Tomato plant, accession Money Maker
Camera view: bottom (45 deg); turntable rotation: 330 degrees
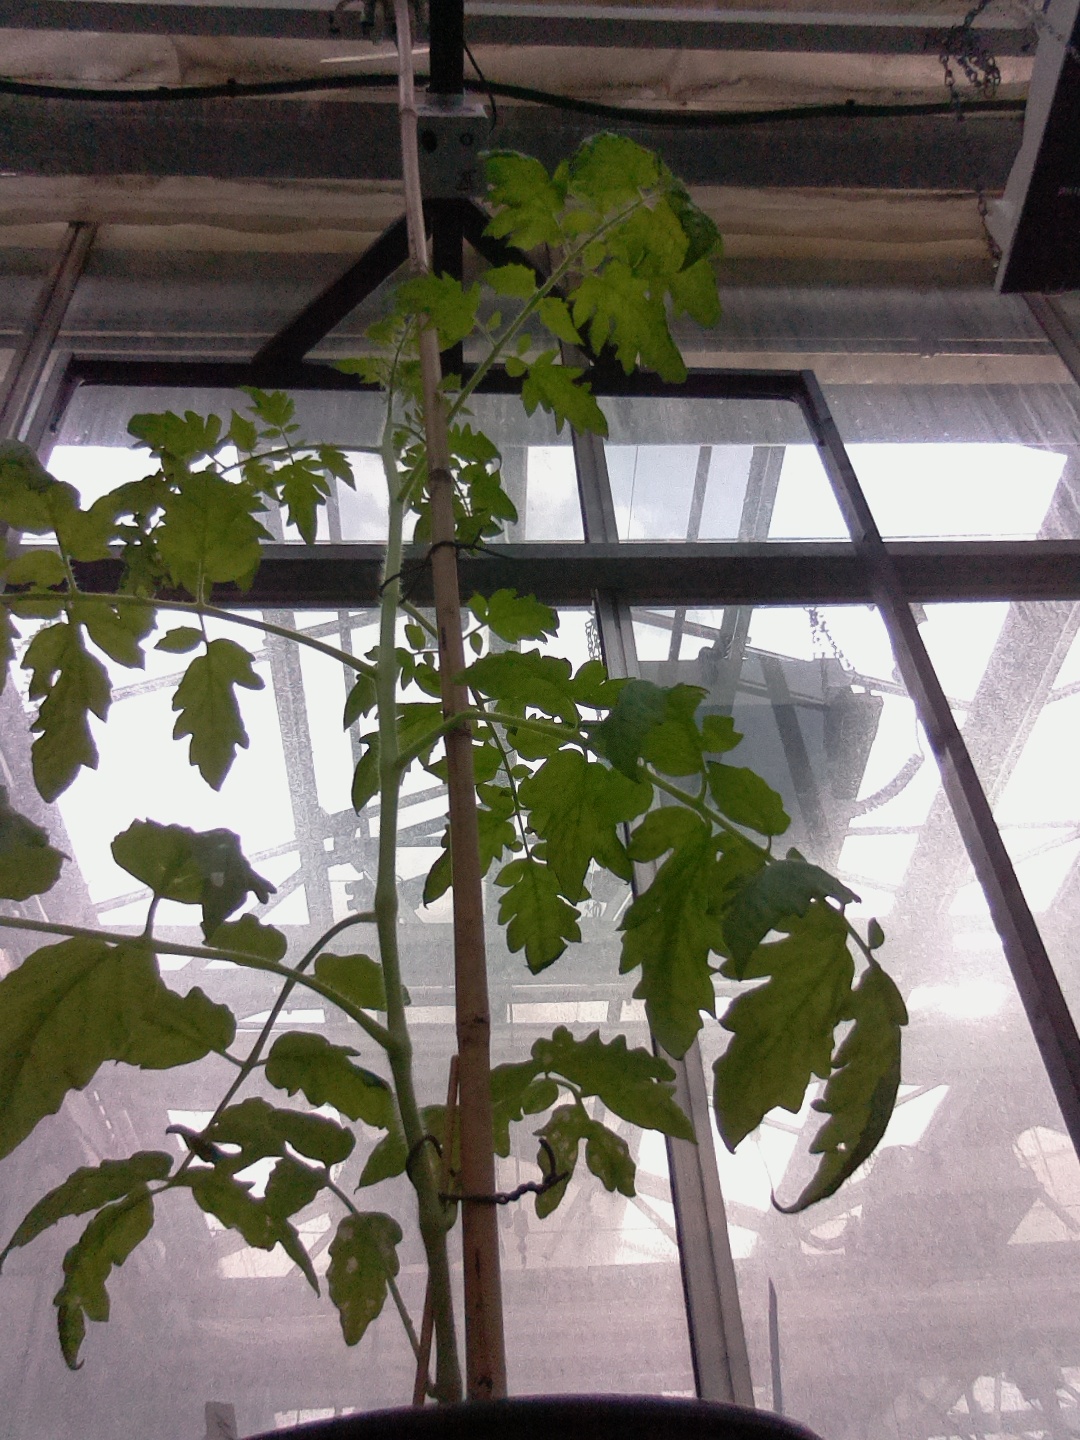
BBCH growth stage 15: 10 of true leaves visible